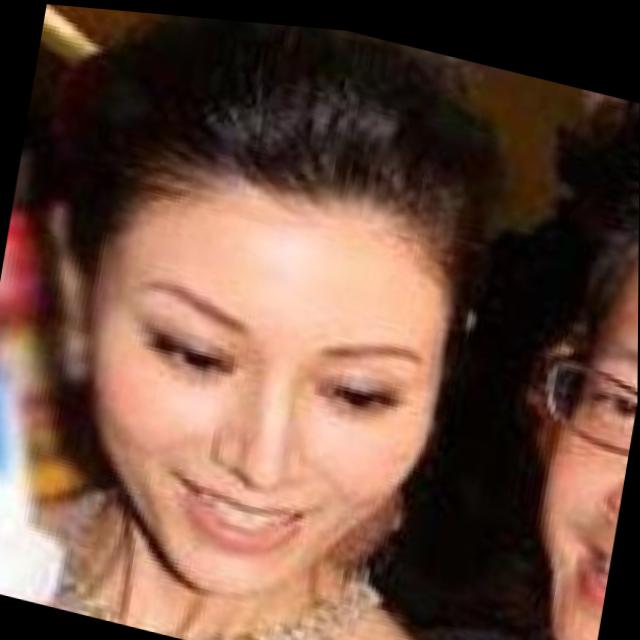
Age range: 21-44